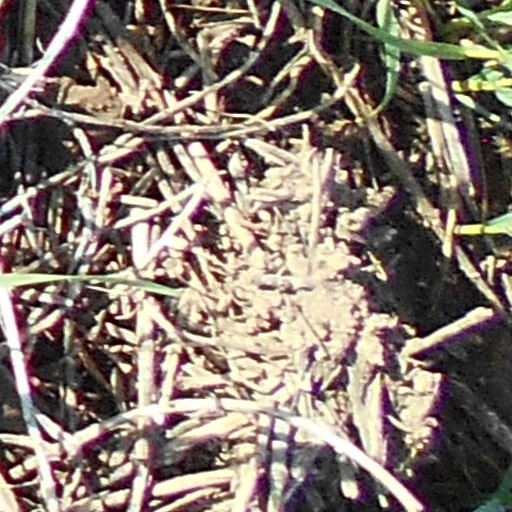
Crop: wheat